Break Free (band)

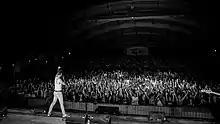

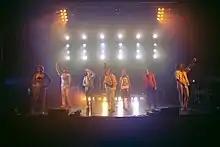

Their show Long Live the Queen brings together key moments from Queen's history of live performances, as well as drawing on collaborations with other artists (such as the Freddie Mercury Tribute Concert, "Under Pressure" with David Bowie and "Barcelona" with Montserrat Caballé). It includes arrangements for strings performed by a classical ensemble.